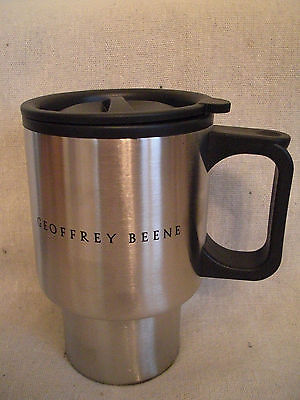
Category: mug